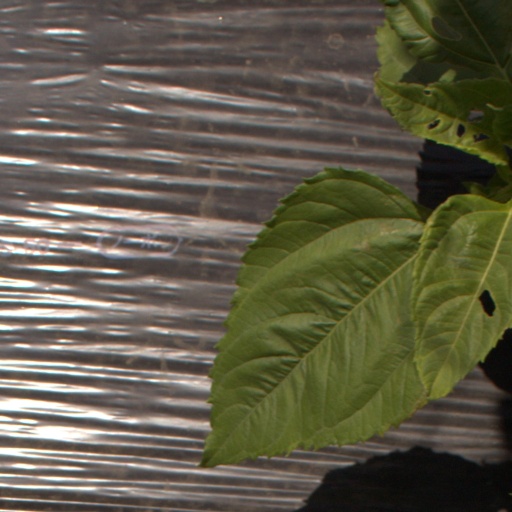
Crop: Jerusalem artichoke